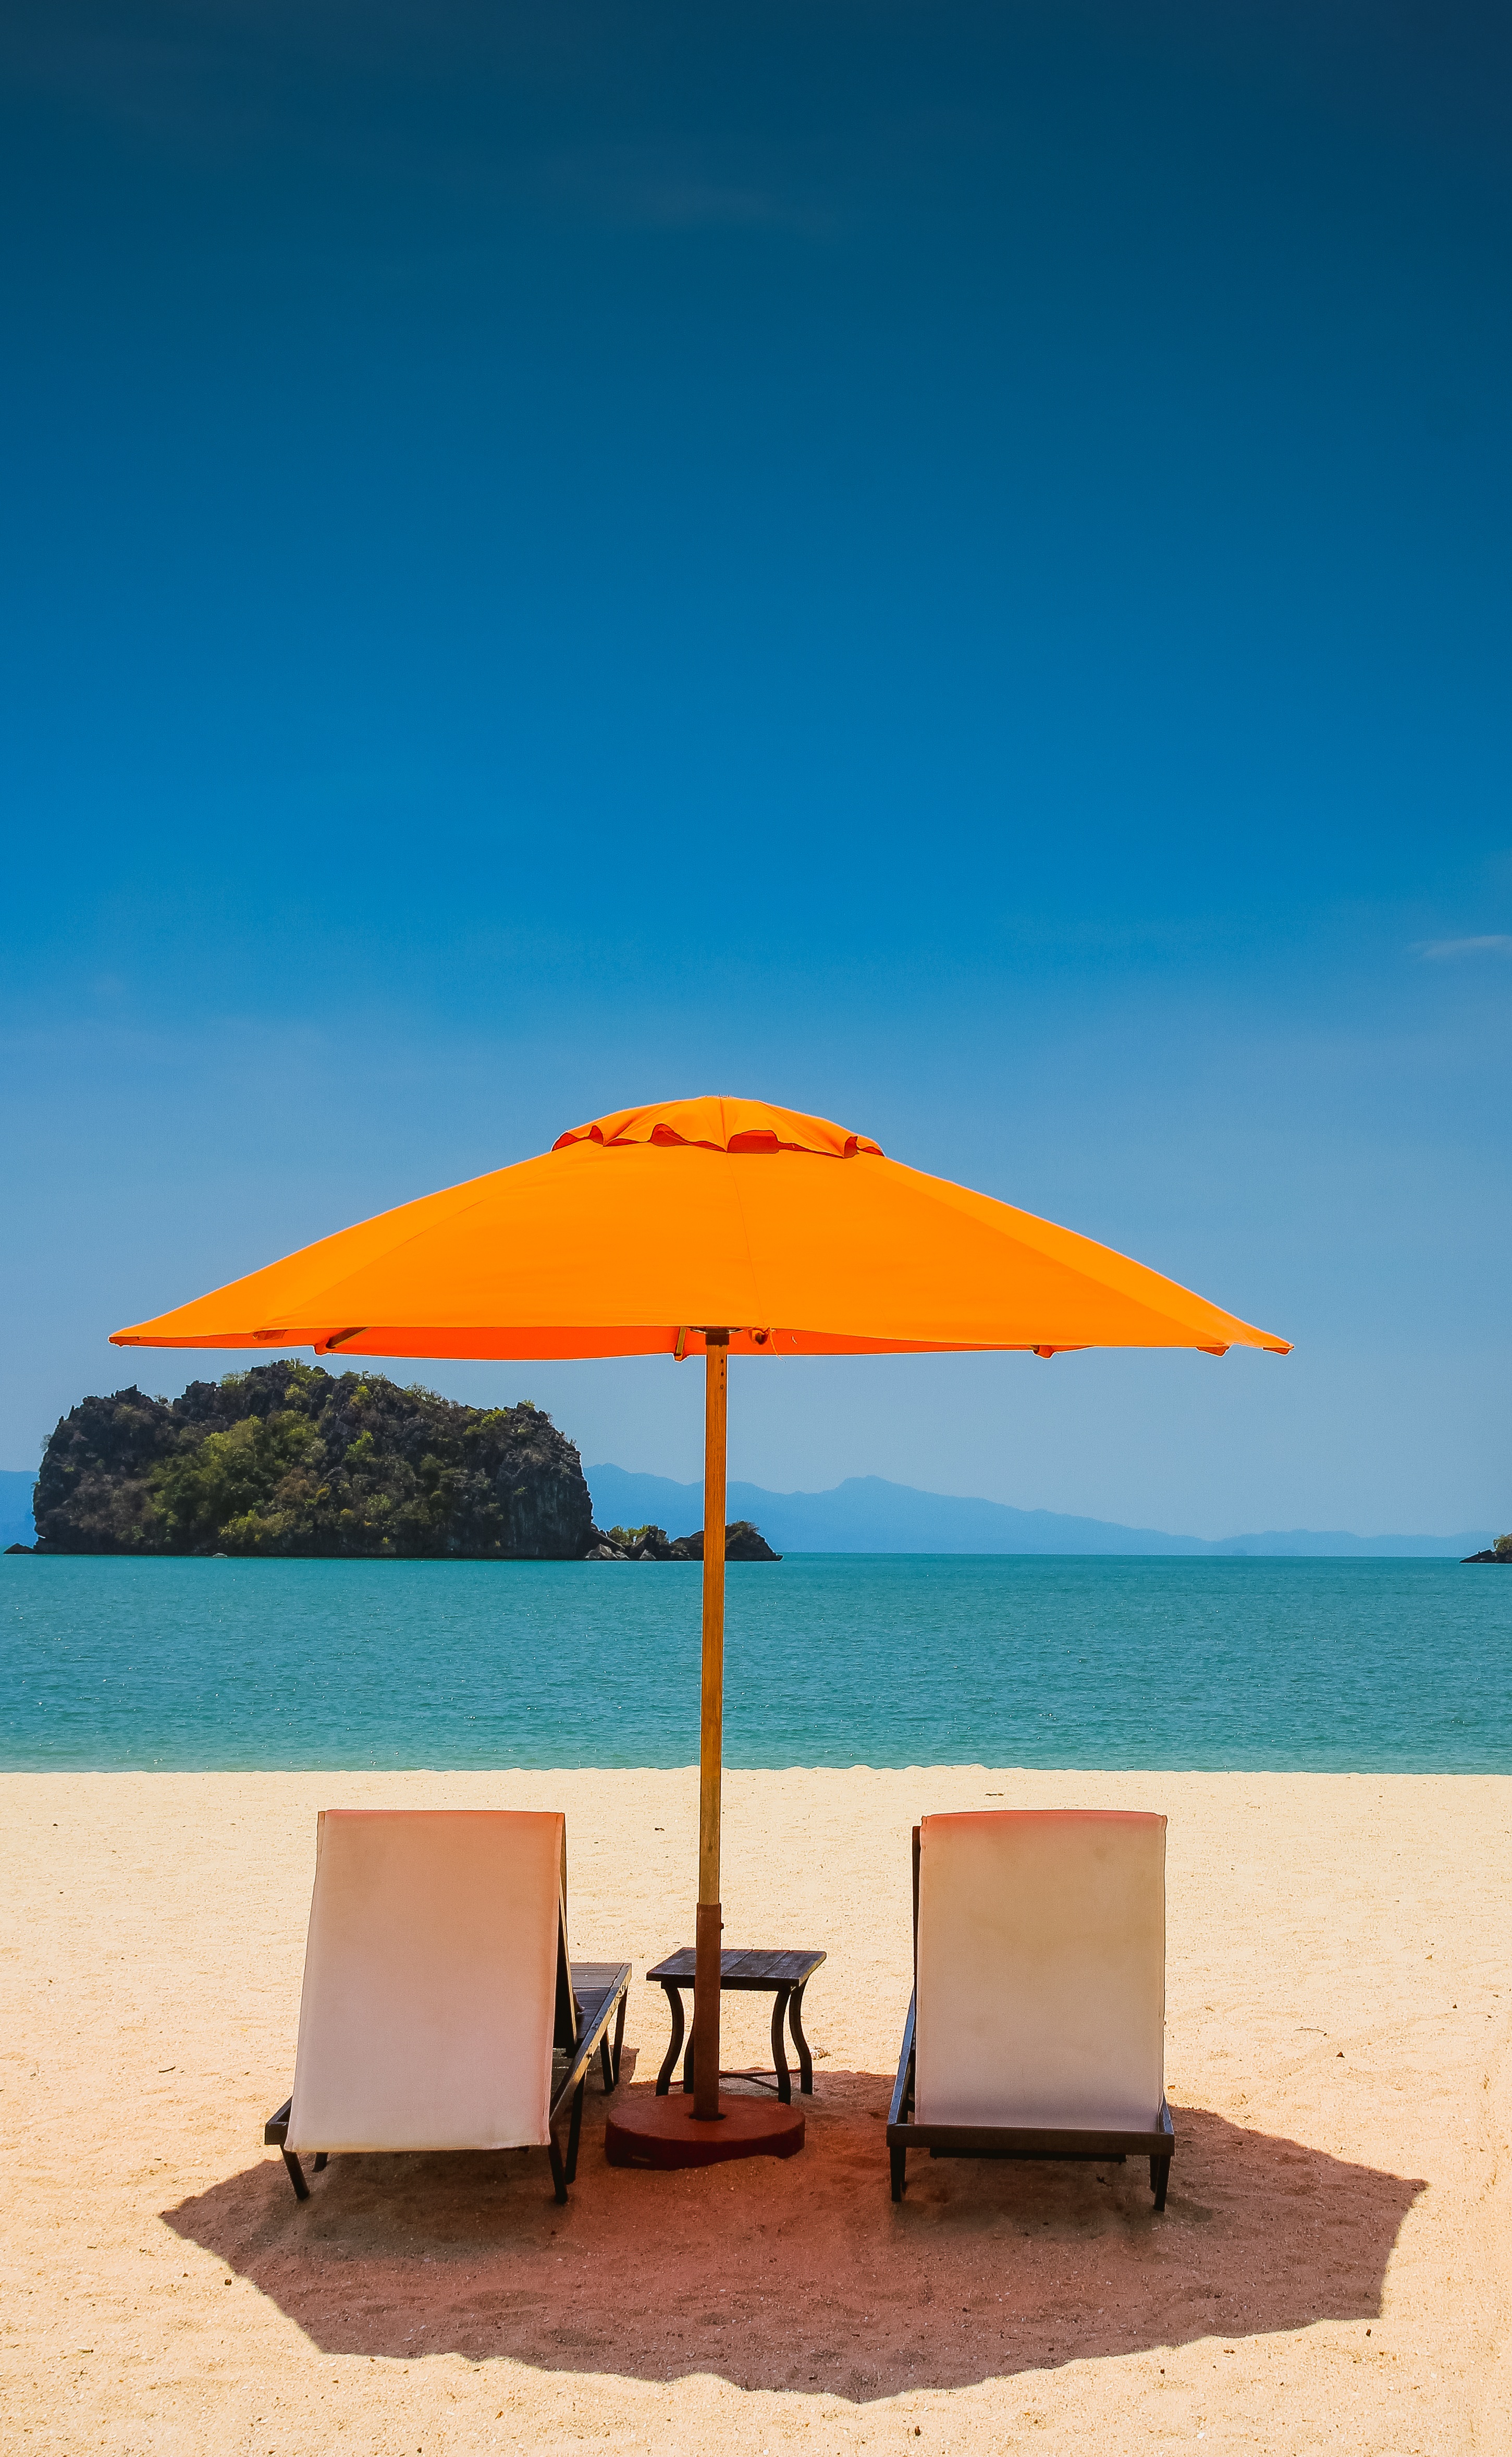
beach, landscape, sea, coast, sand, ocean, horizon, sky, shore, summer, vacation, travel, relax, umbrella, bay, island, tourism, fashion accessory